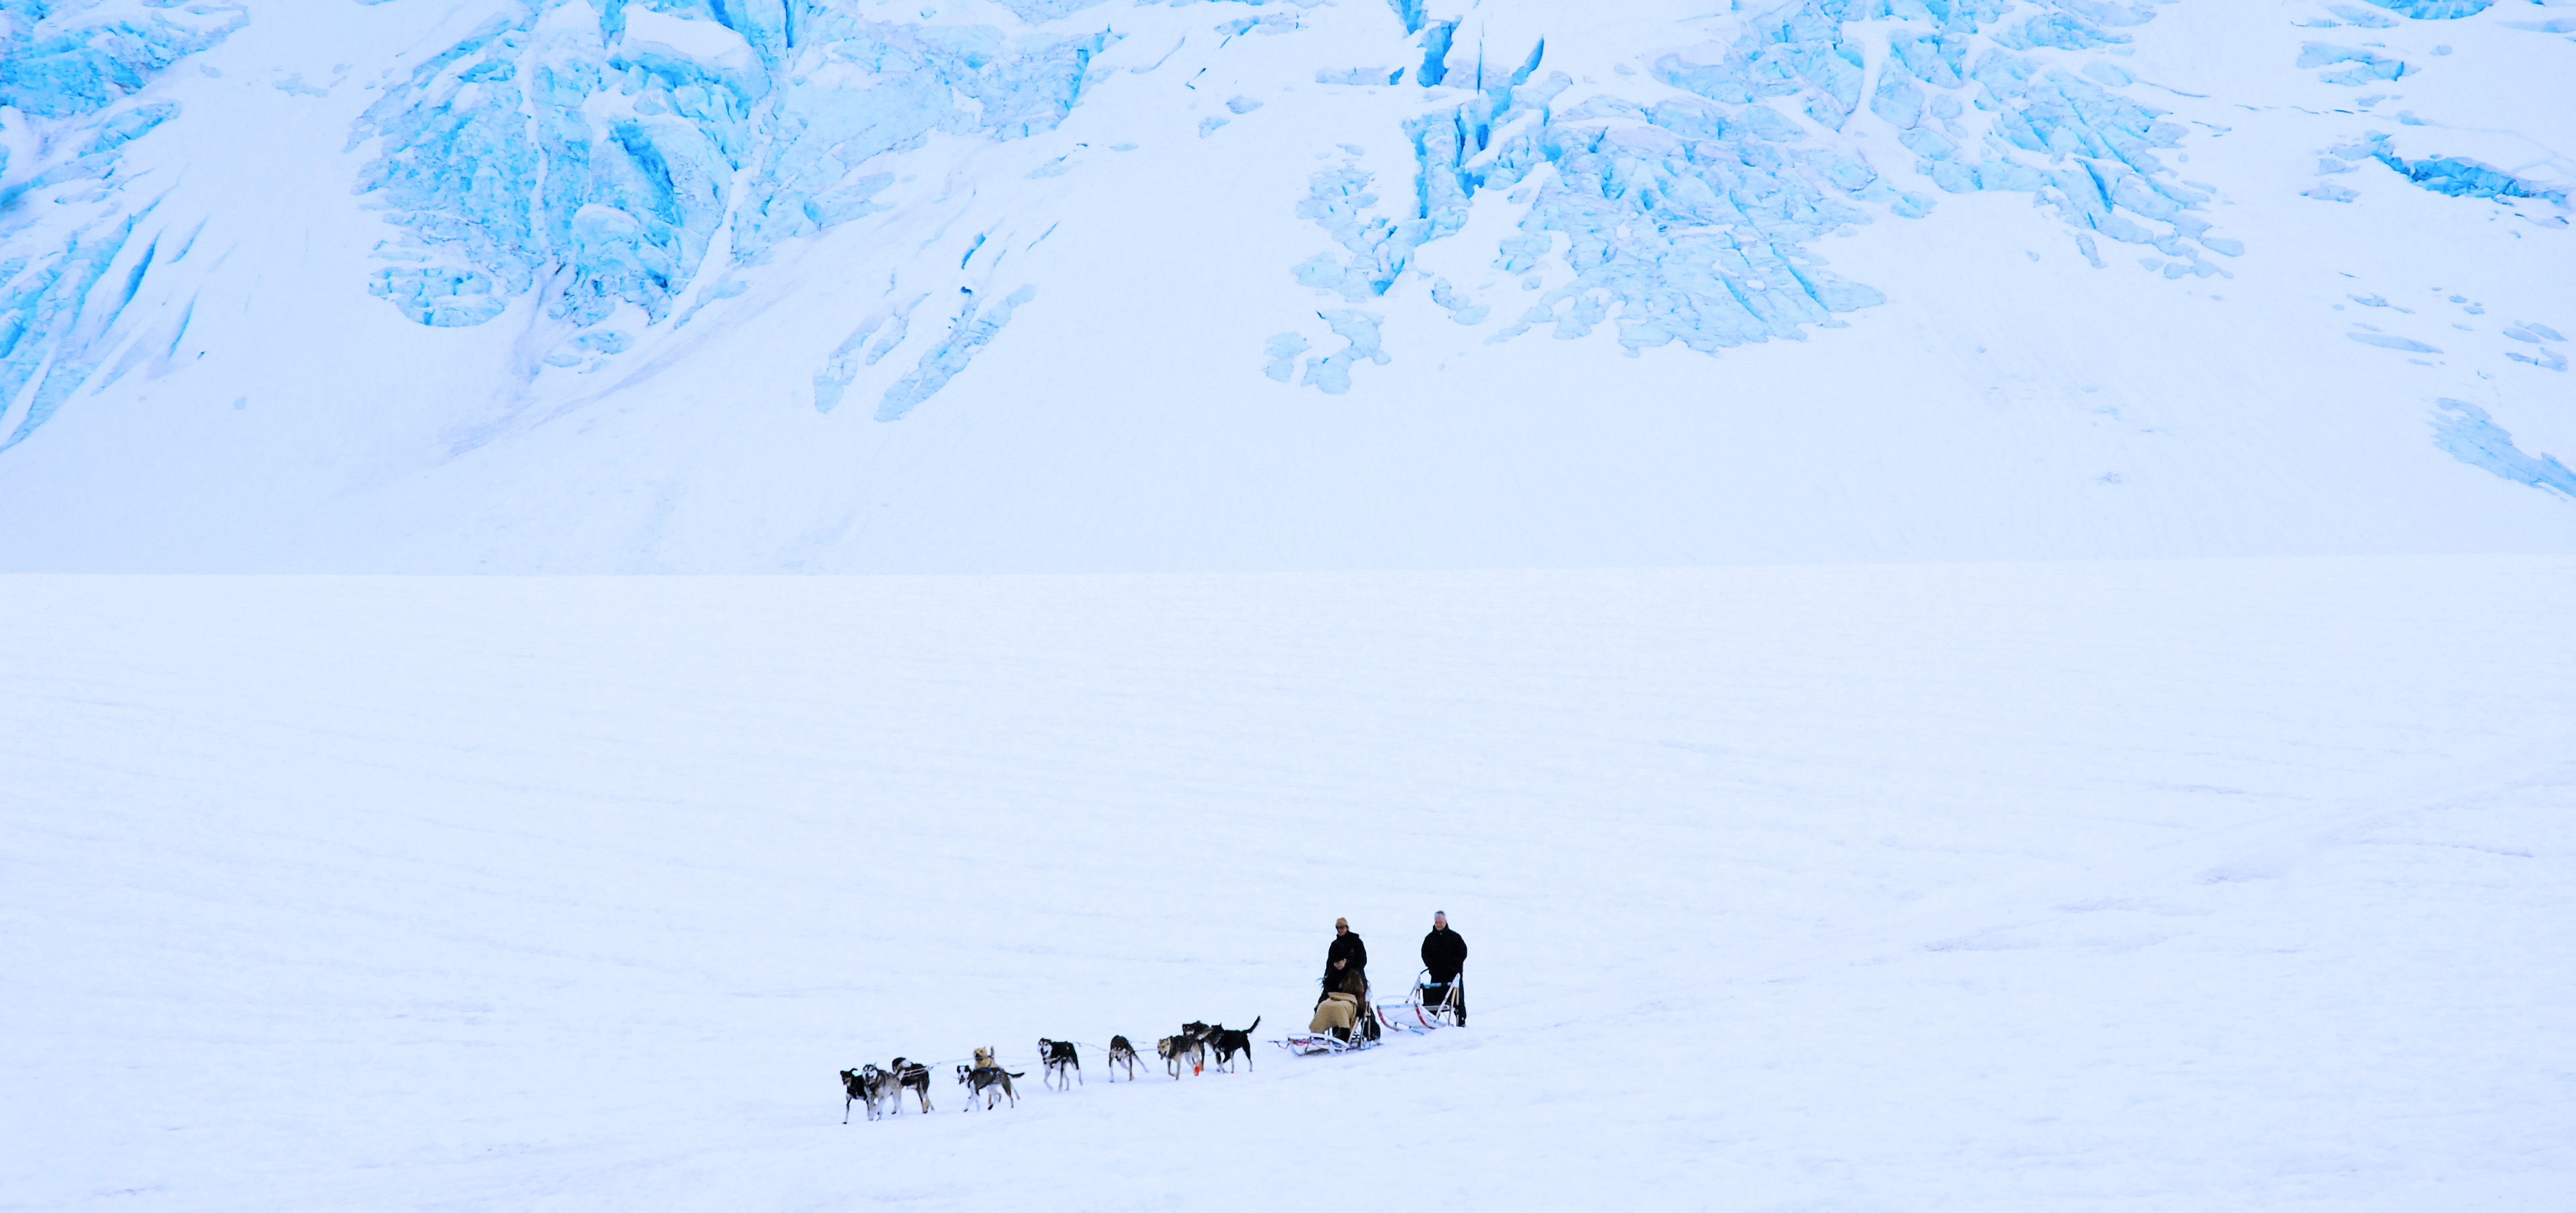
snow, cold, winter, white, canine, vehicle, arctic, dogs, teamwork, sled, tundra, dog sled, geological phenomenon